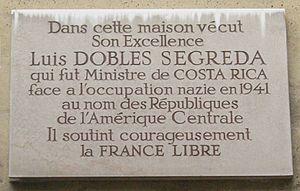
Plaque commémorative, 12 square Henry-Paté, Paris 16e. «
Ceci est une liste des représentants diplomatiques de Costa Rica en France.